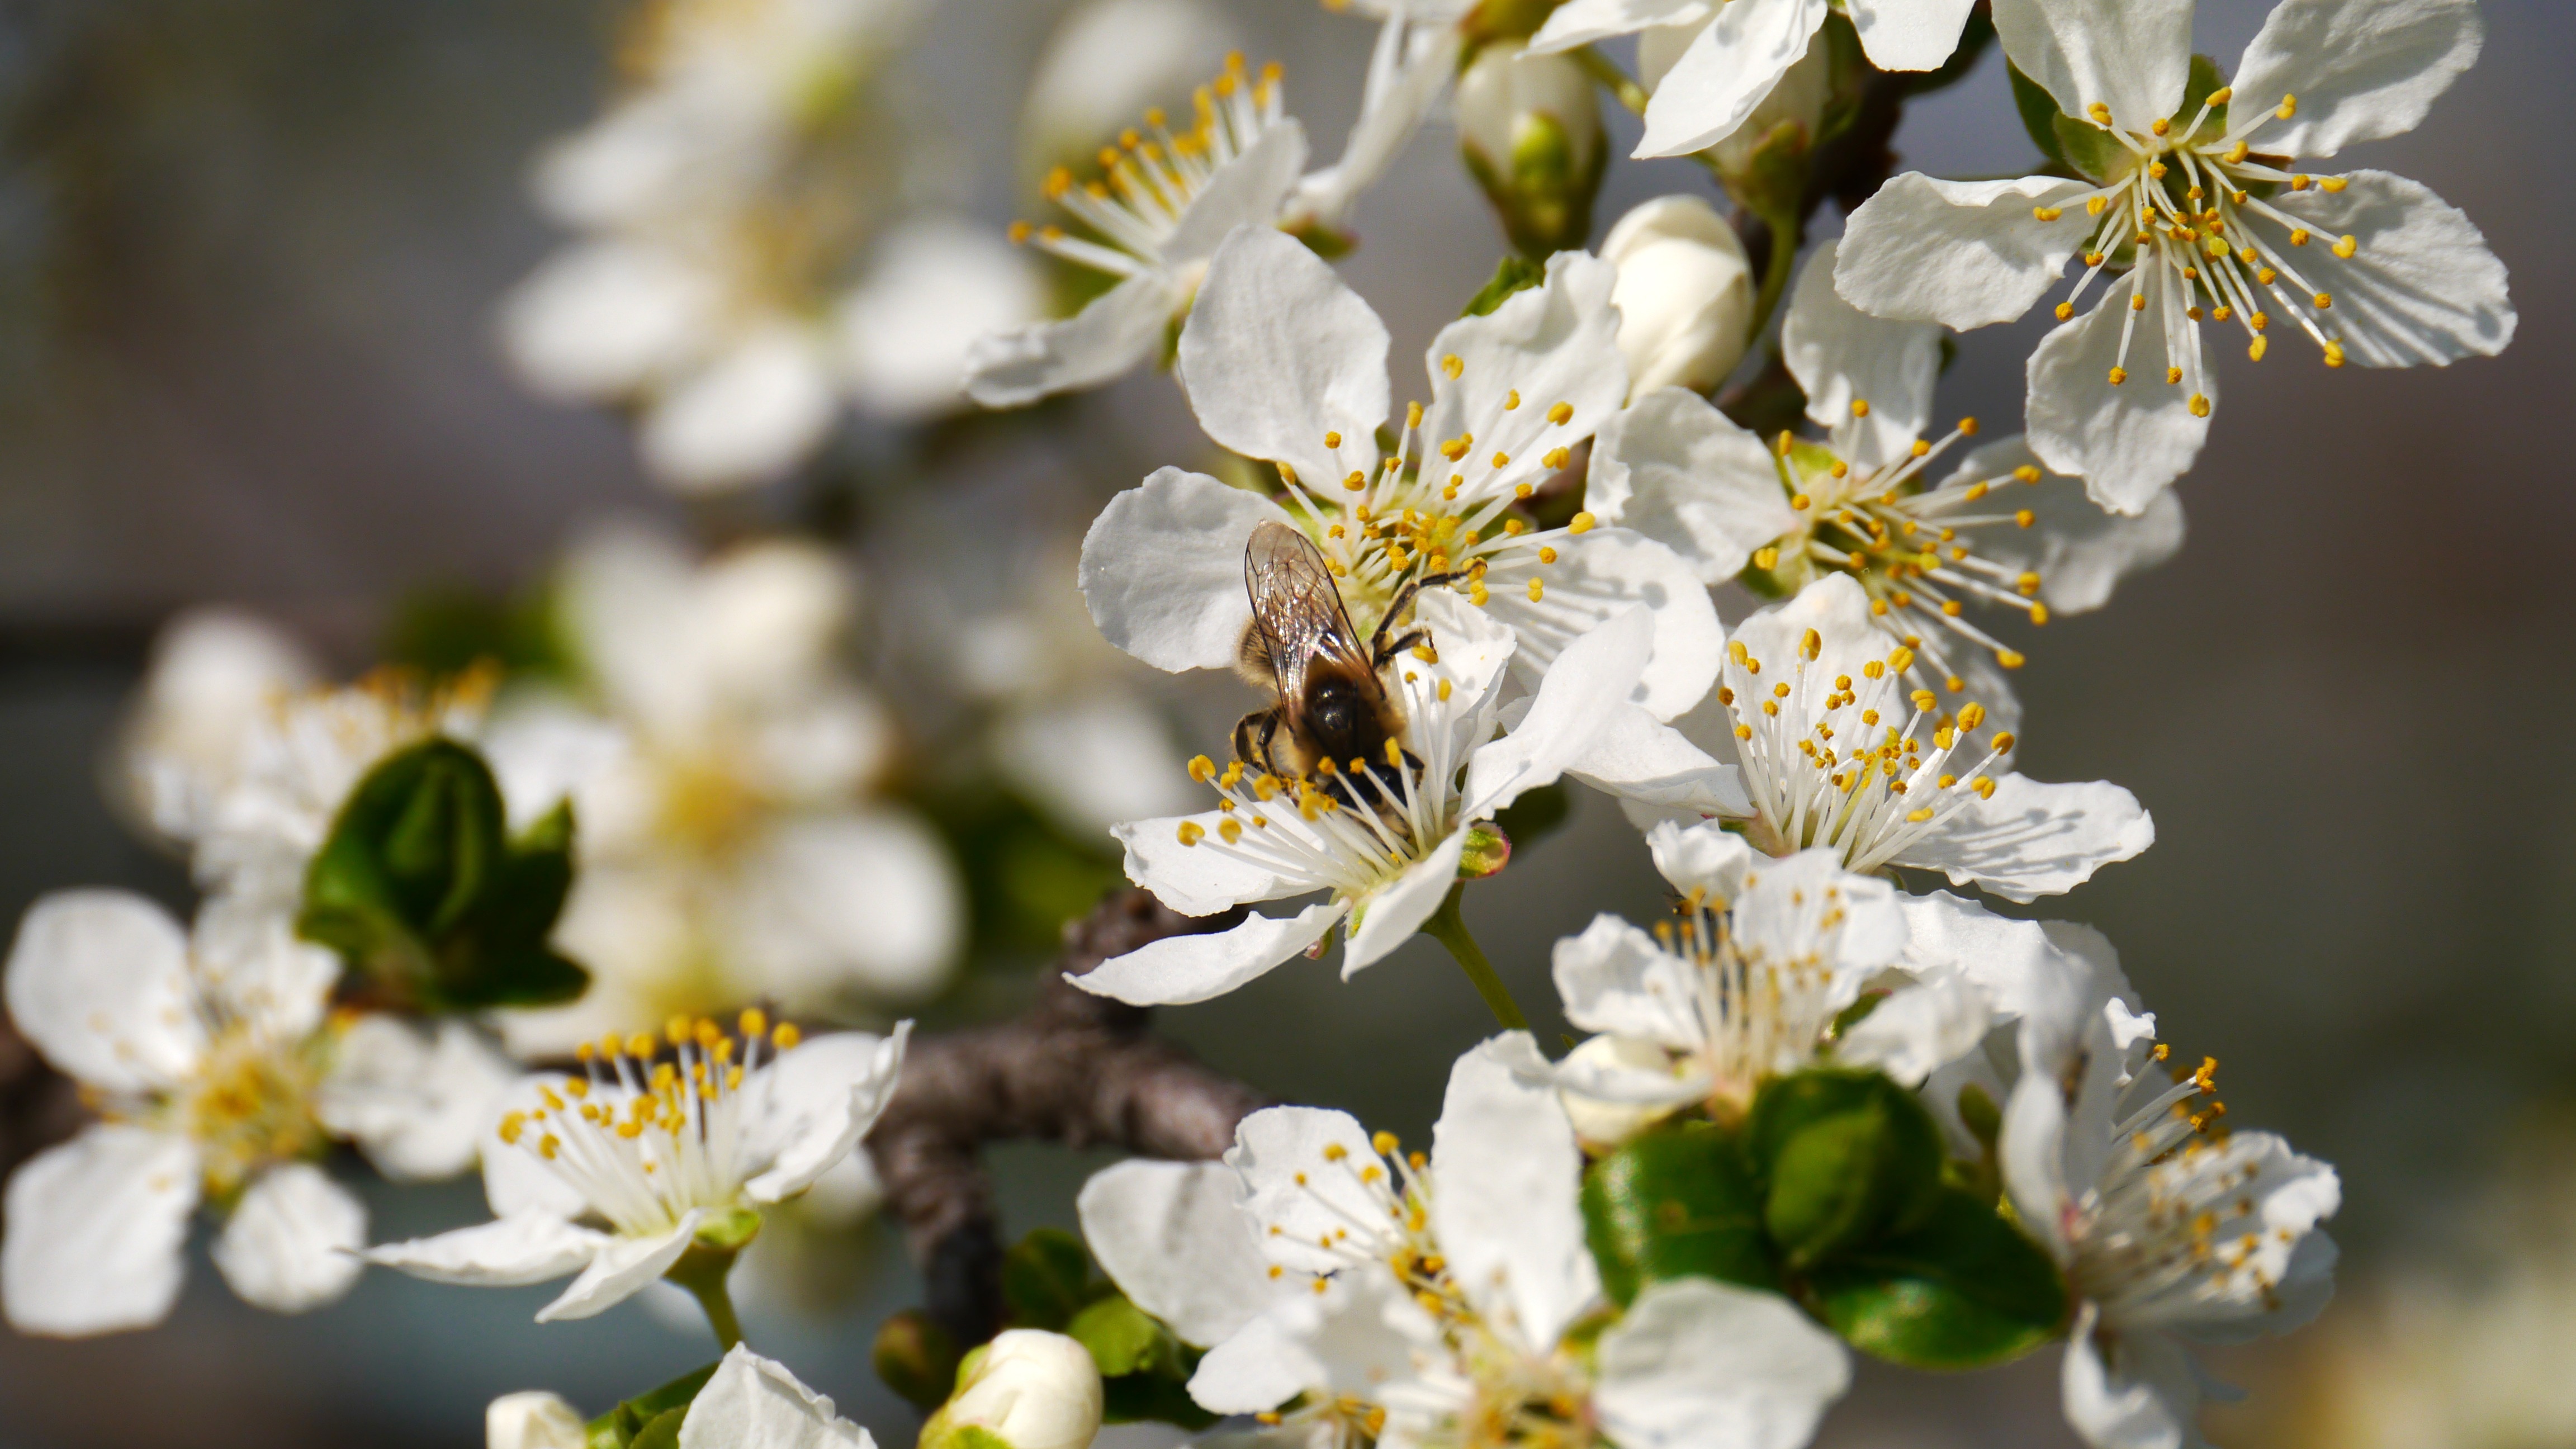
branch, blossom, plant, sunshine, fruit, flower, food, spring, produce, botany, flora, wildflower, close up, shrub, bees, macro photography, flowering plant, honey bee, land plant